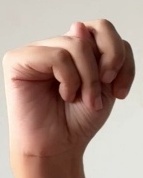
ASL sign: N